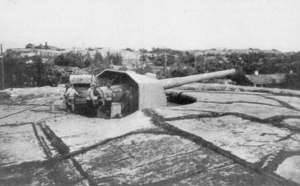
Russarö est une île au sud de Hanko région d'Uusimaa en Finlande.